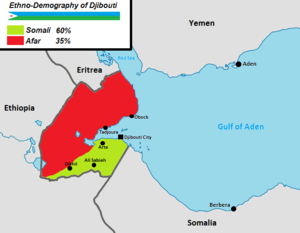
carte Ethno-démographique de la République de Djibouti